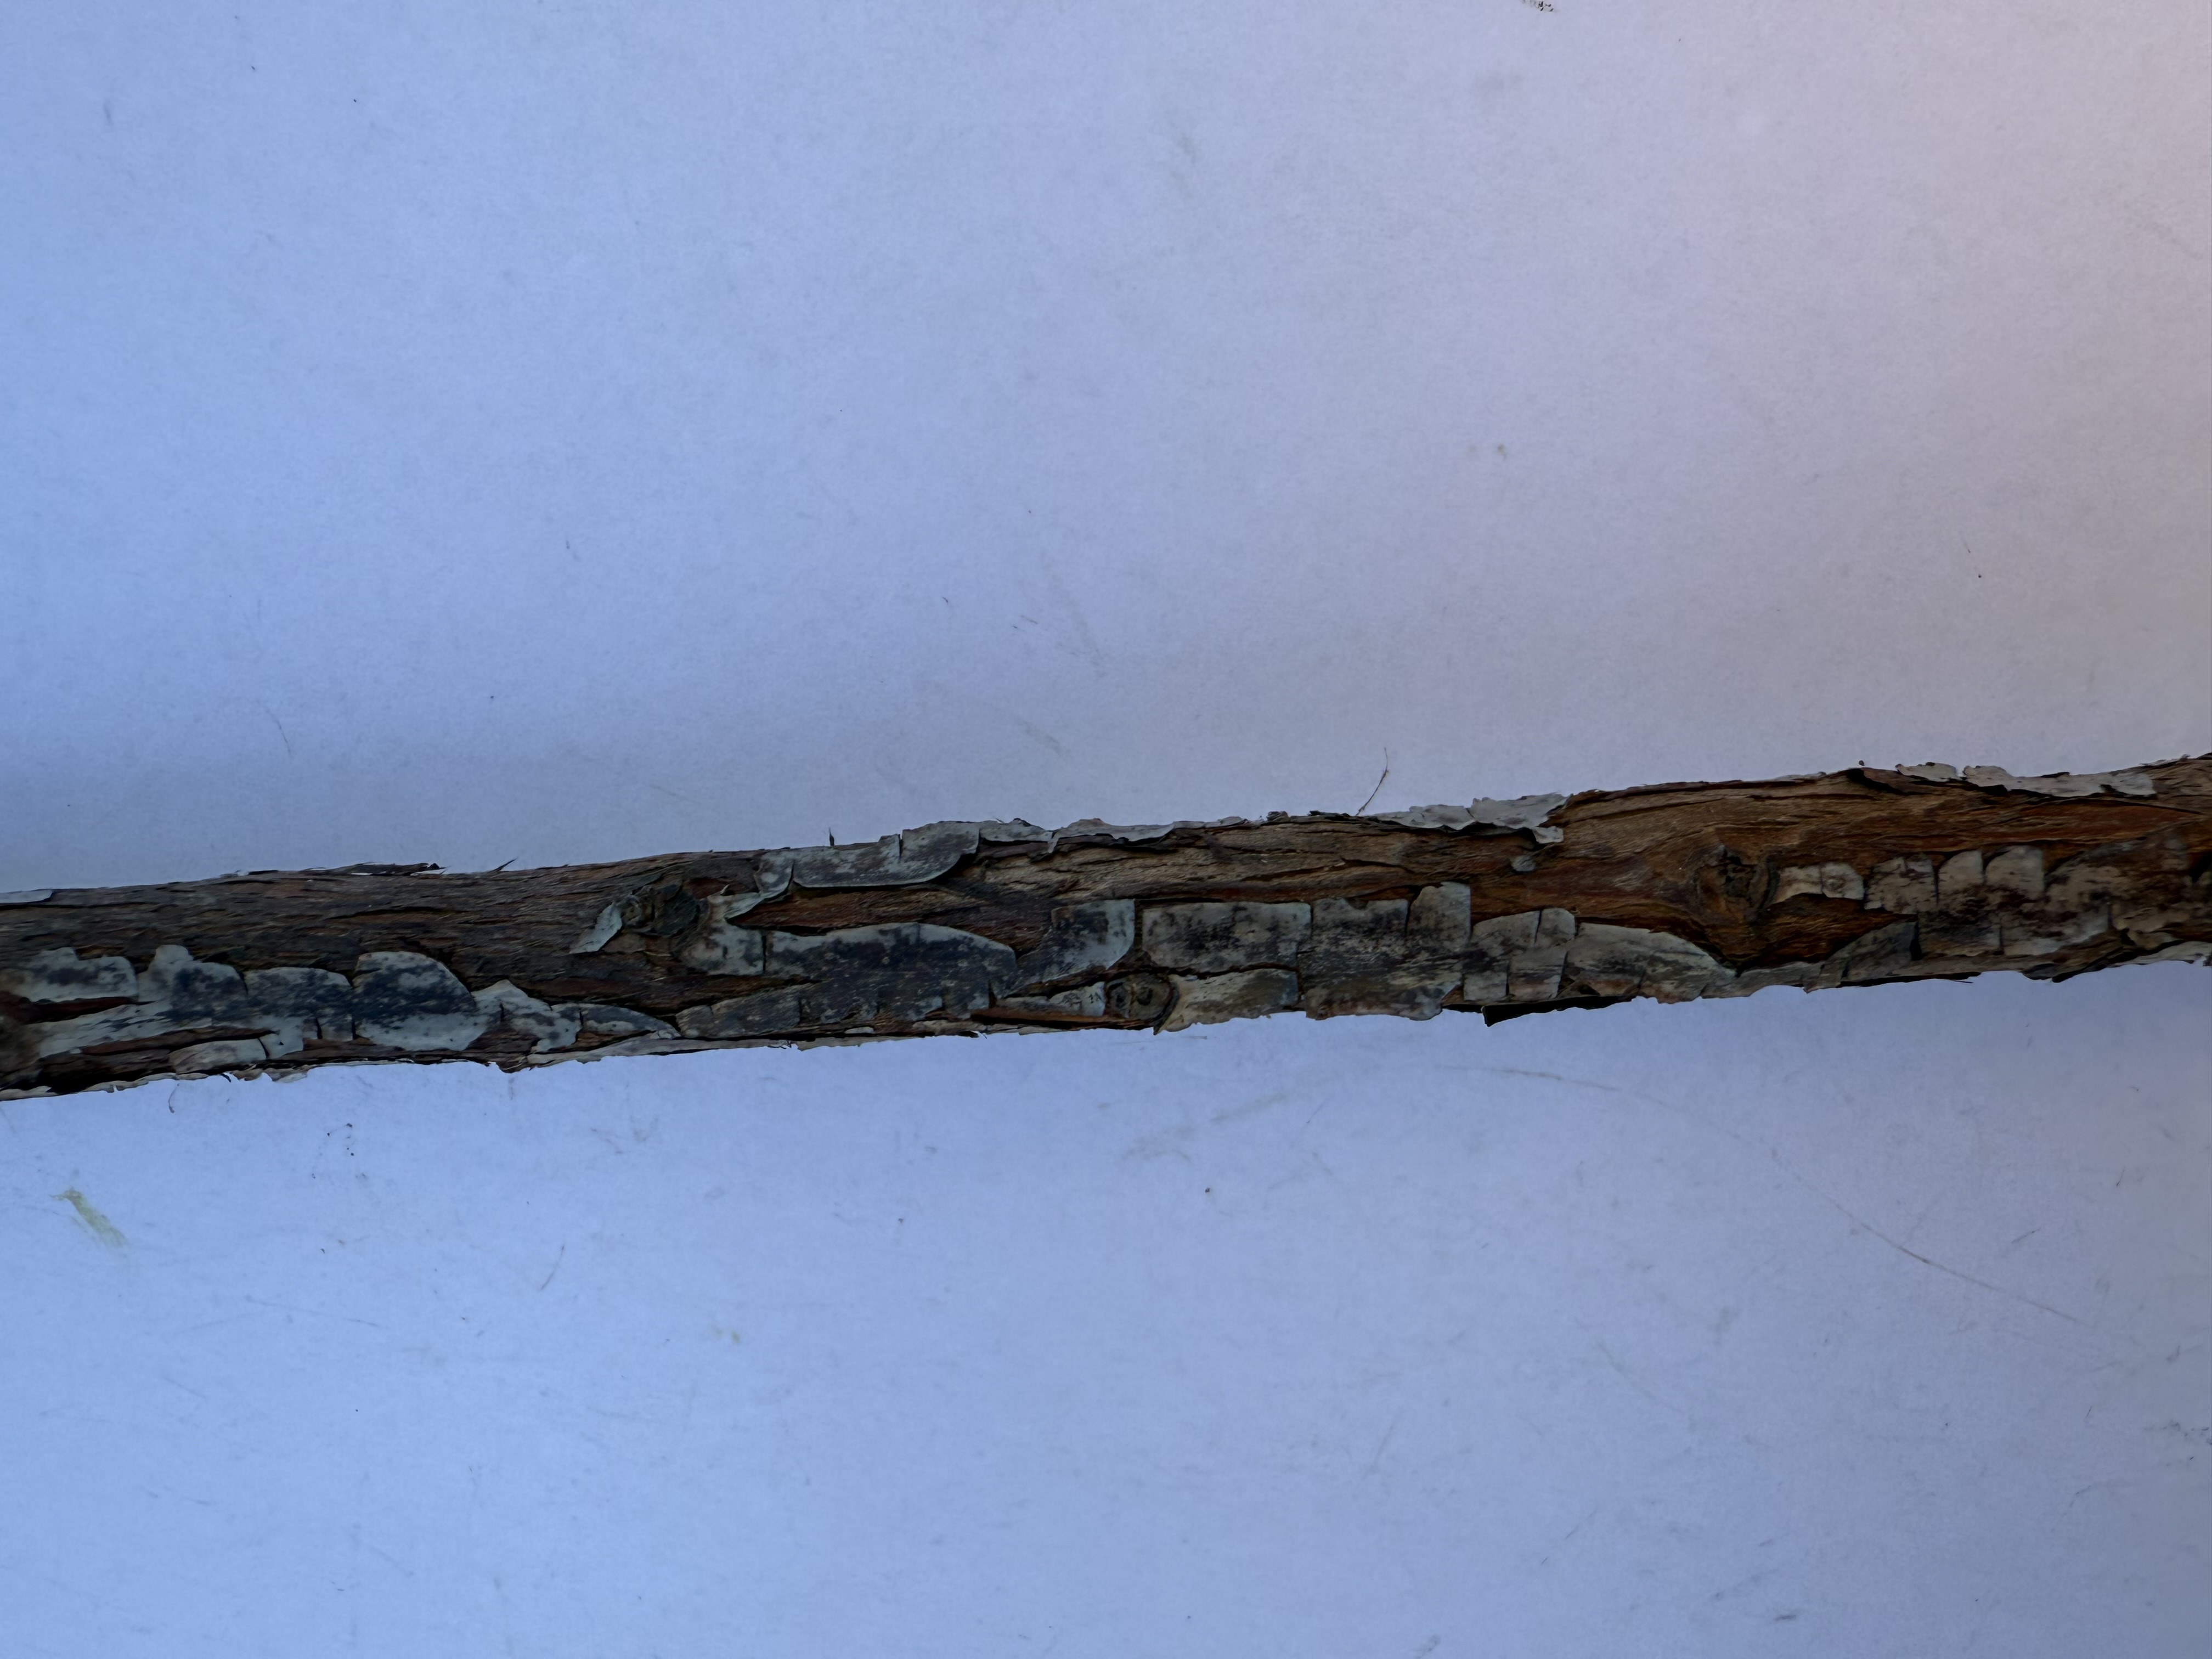
Variety: Wild Strawberry